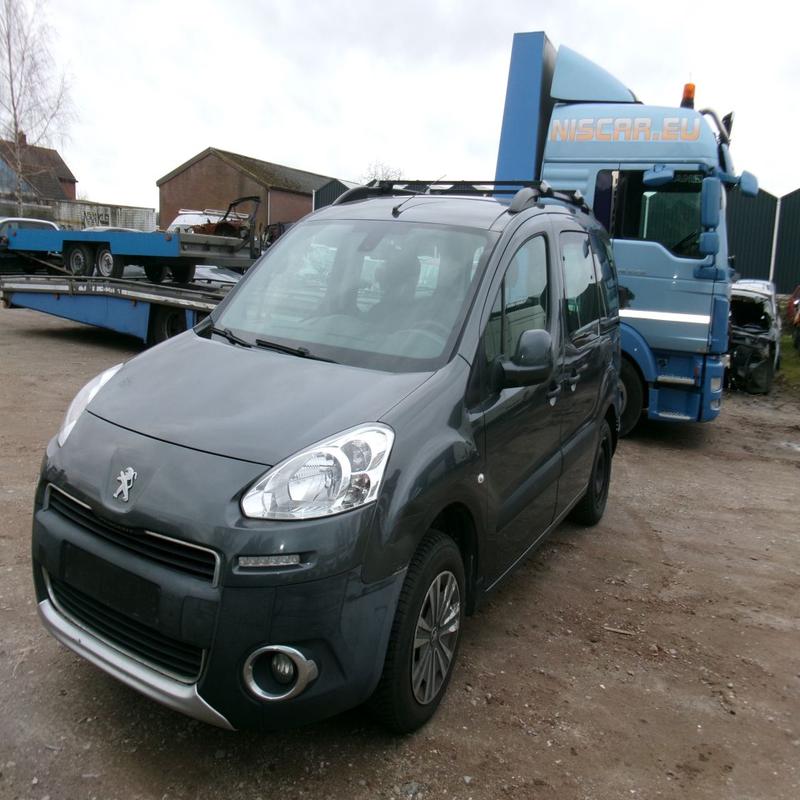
Aucun dommage détecté.
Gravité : aucun